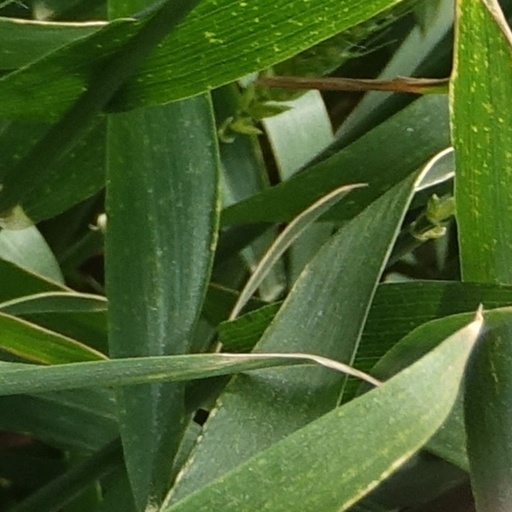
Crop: wheat